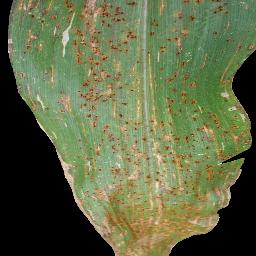
Label: Corn___Common_rust